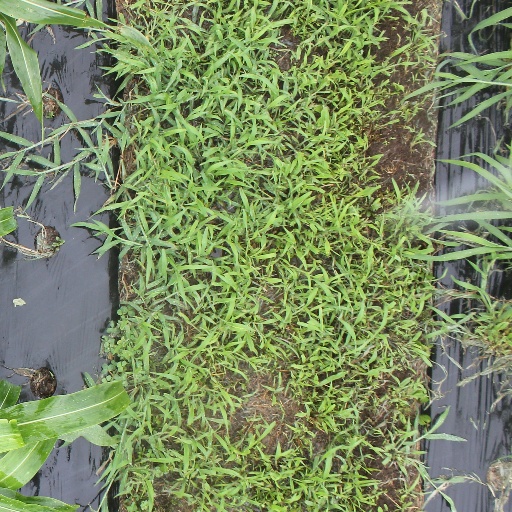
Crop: sorghum